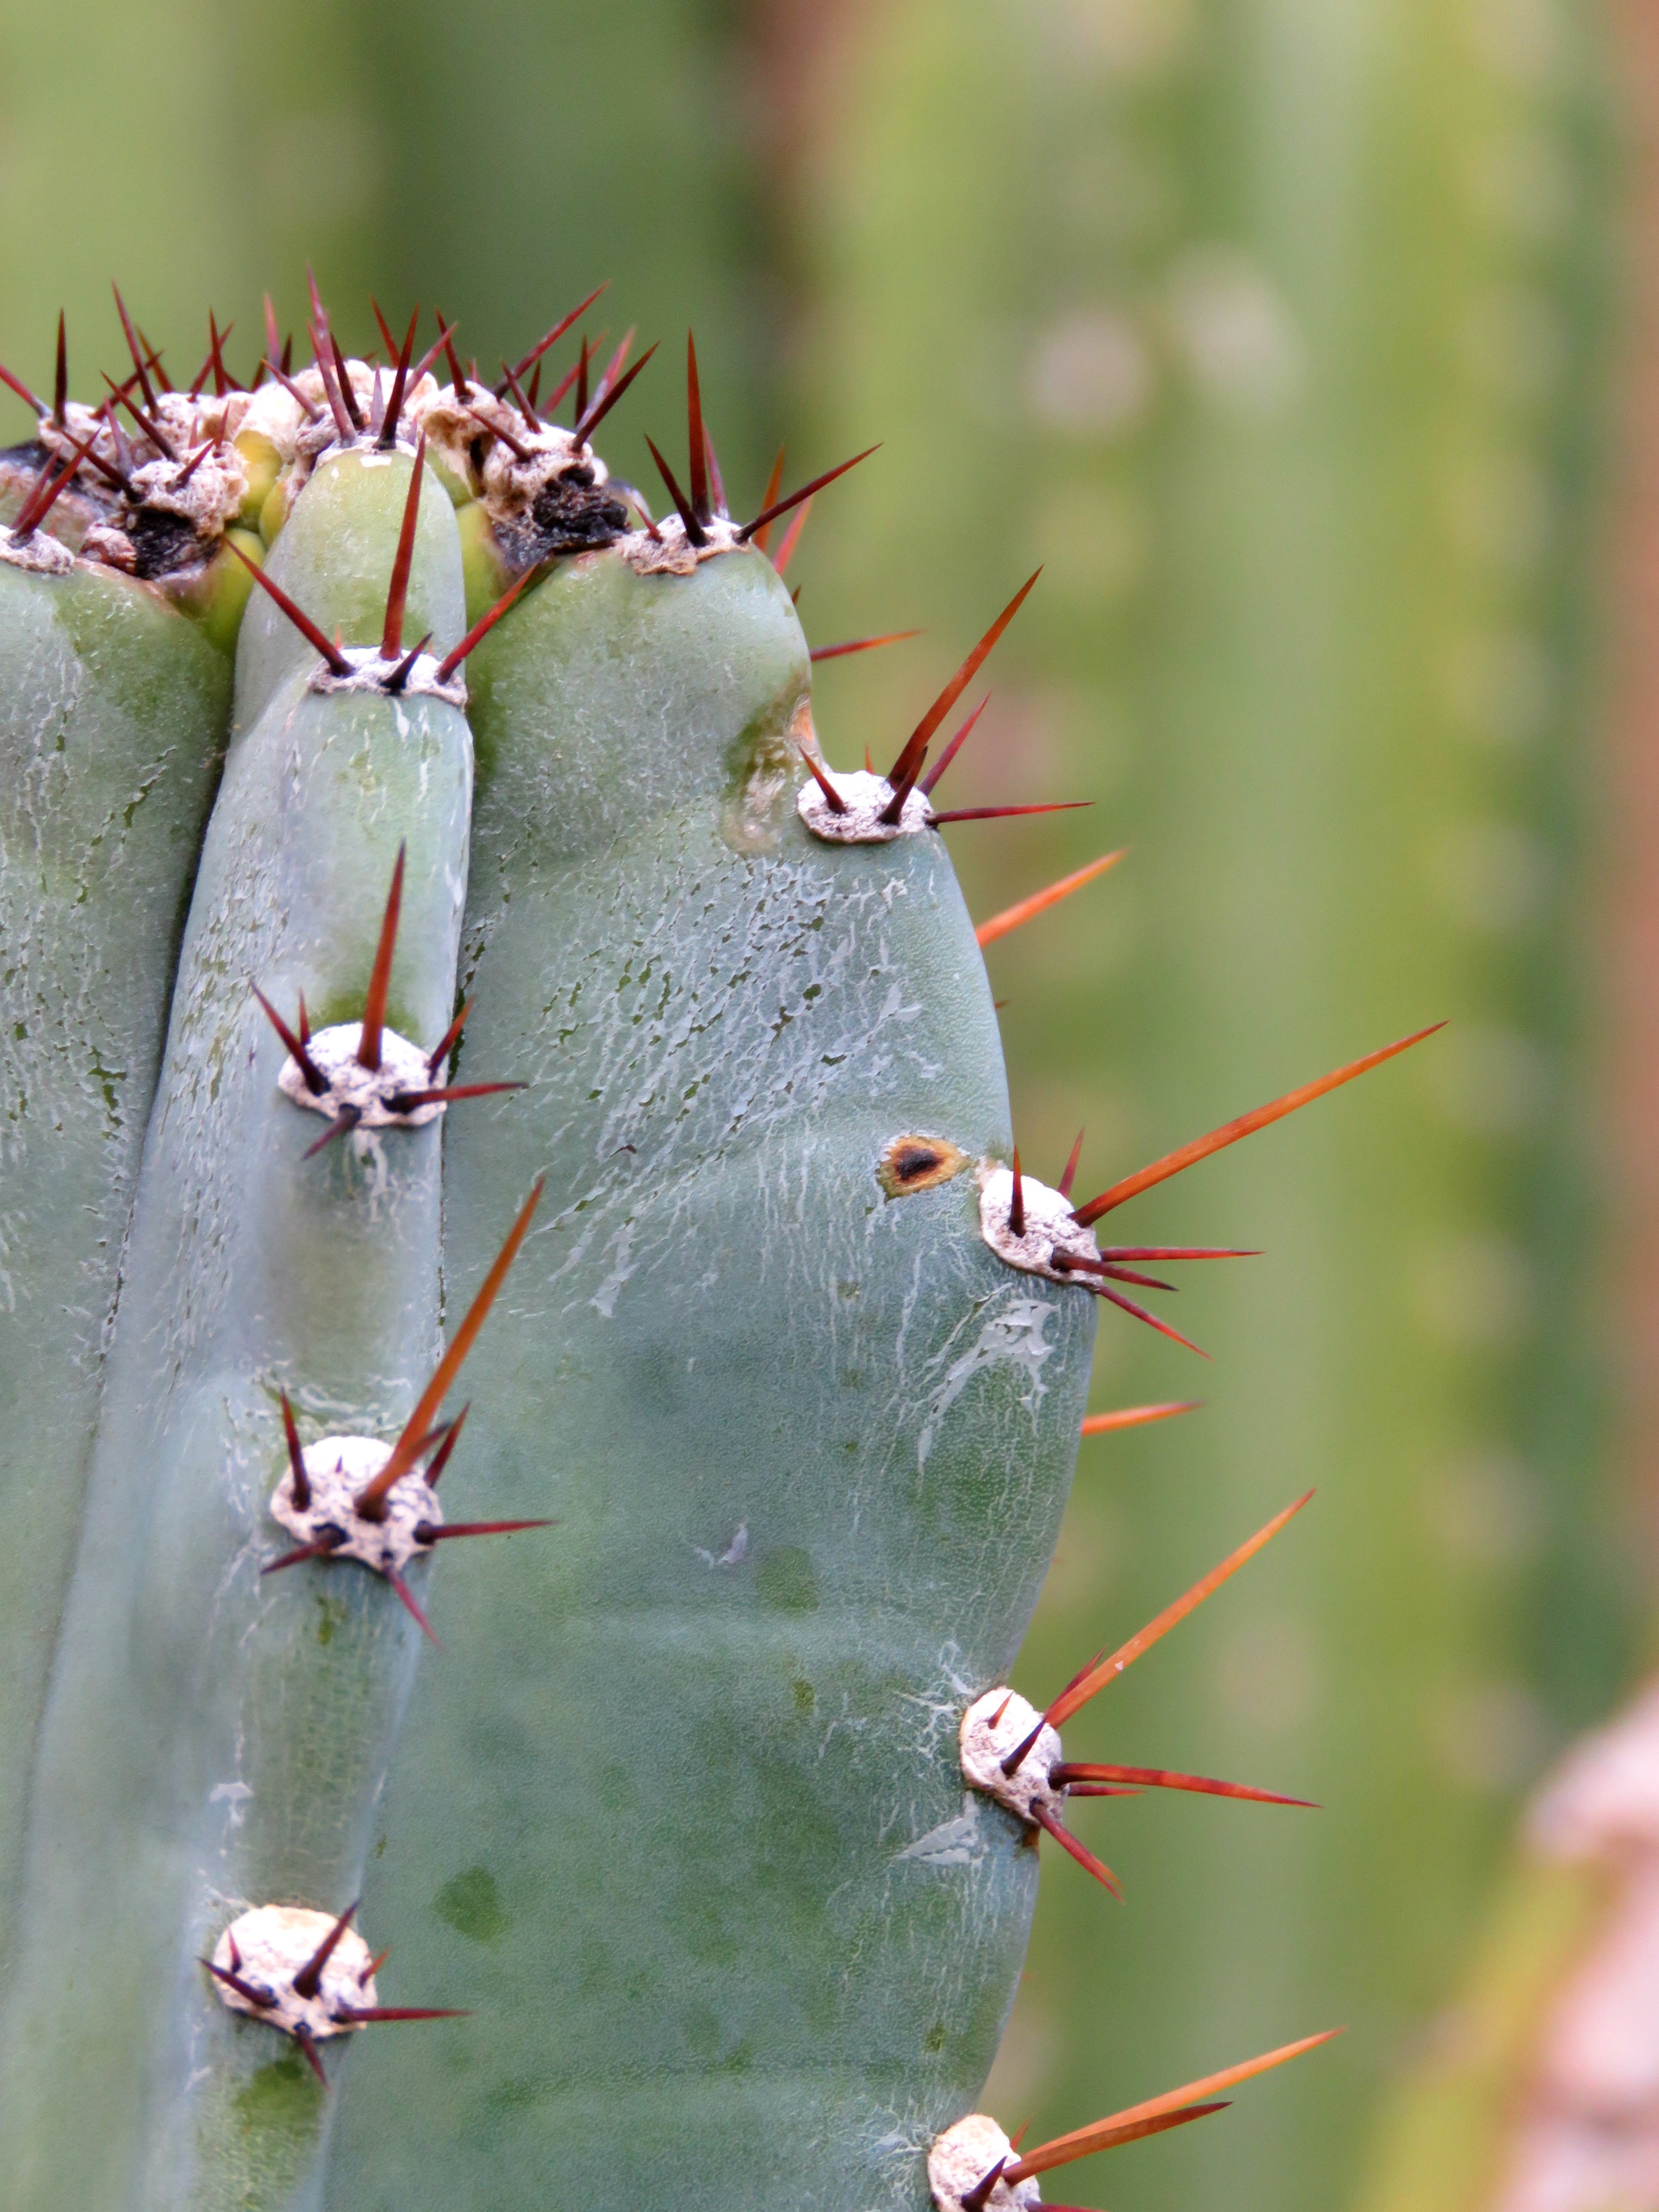
cactus, plant, desert, flora, close up, vegetation, caryophyllales, macro photography, flowering plant, prickly pear, plant stem, thorns spines and prickles, hedgehog cactus, nopal, barbary fig, eastern prickly pear, hildmann's cereus